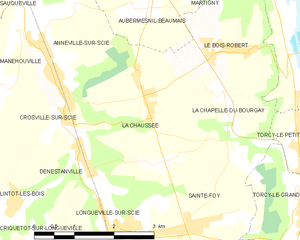
Carte des communes françaises La Chaussée